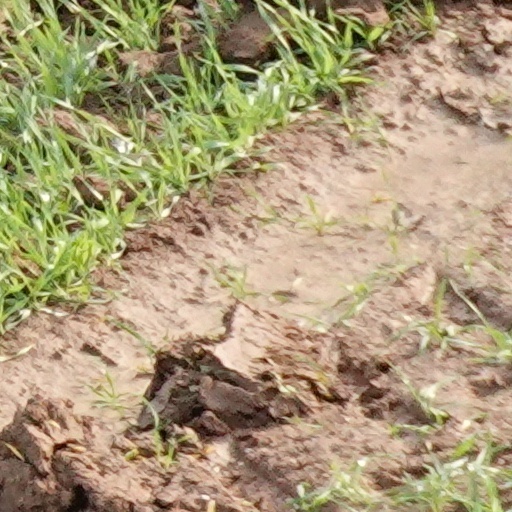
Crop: wheat